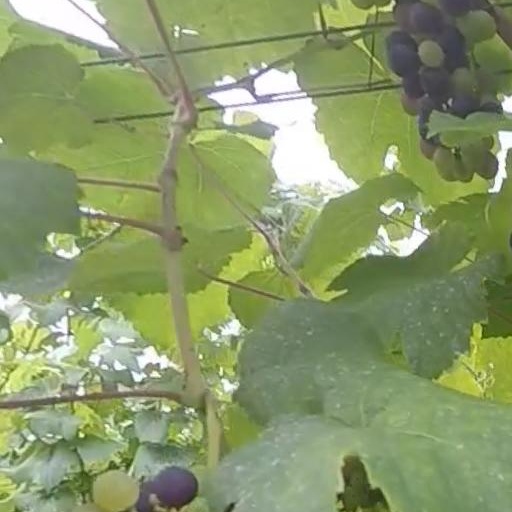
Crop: grape